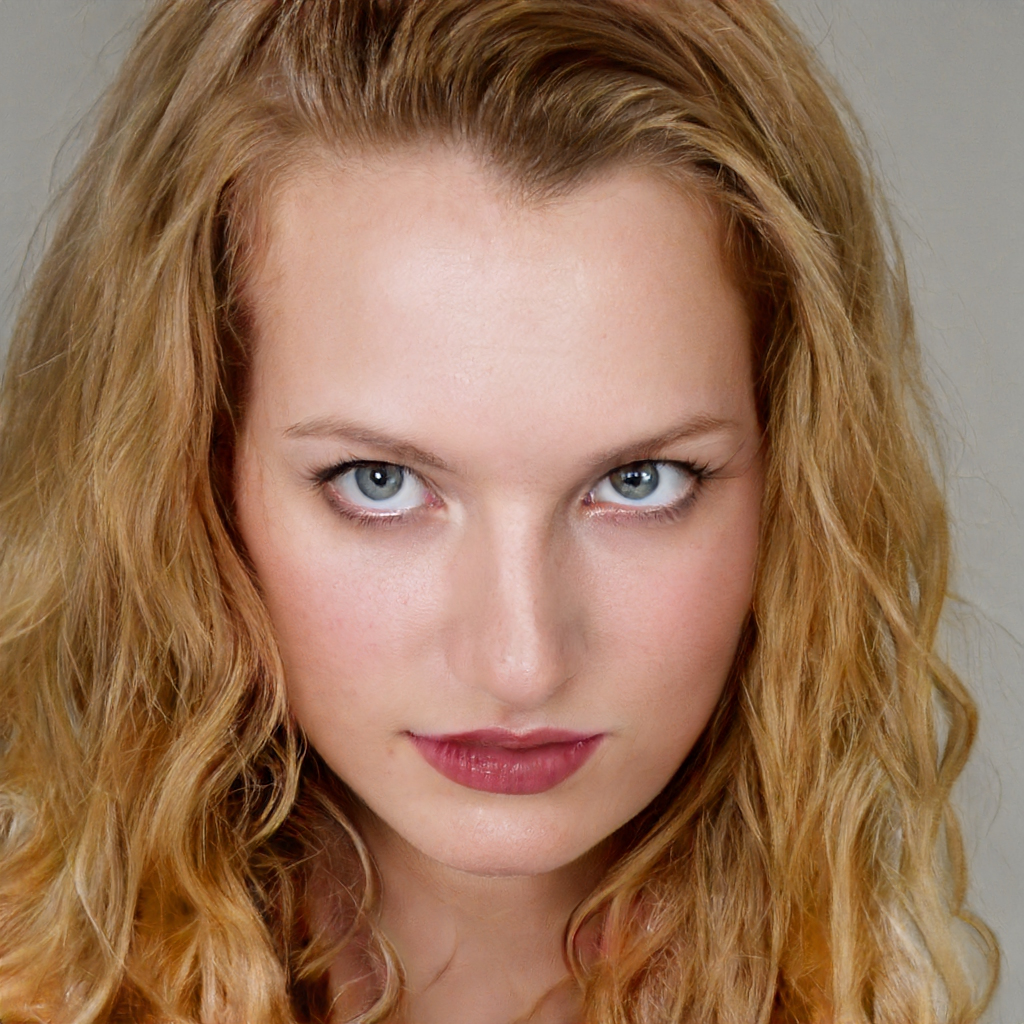
Gender: Female